Palmetto Regiment

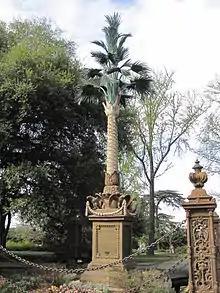
1853 Palmetto Regiment Monument, by Christopher Werner at the South Carolina State House

The Palmetto Regiment of Volunteers of South Carolina was an infantry regiment that participated in the Mexican–American War. It suffered heavy losses and was known for the first American colors over Mexico City, when it raised its regimental flag.